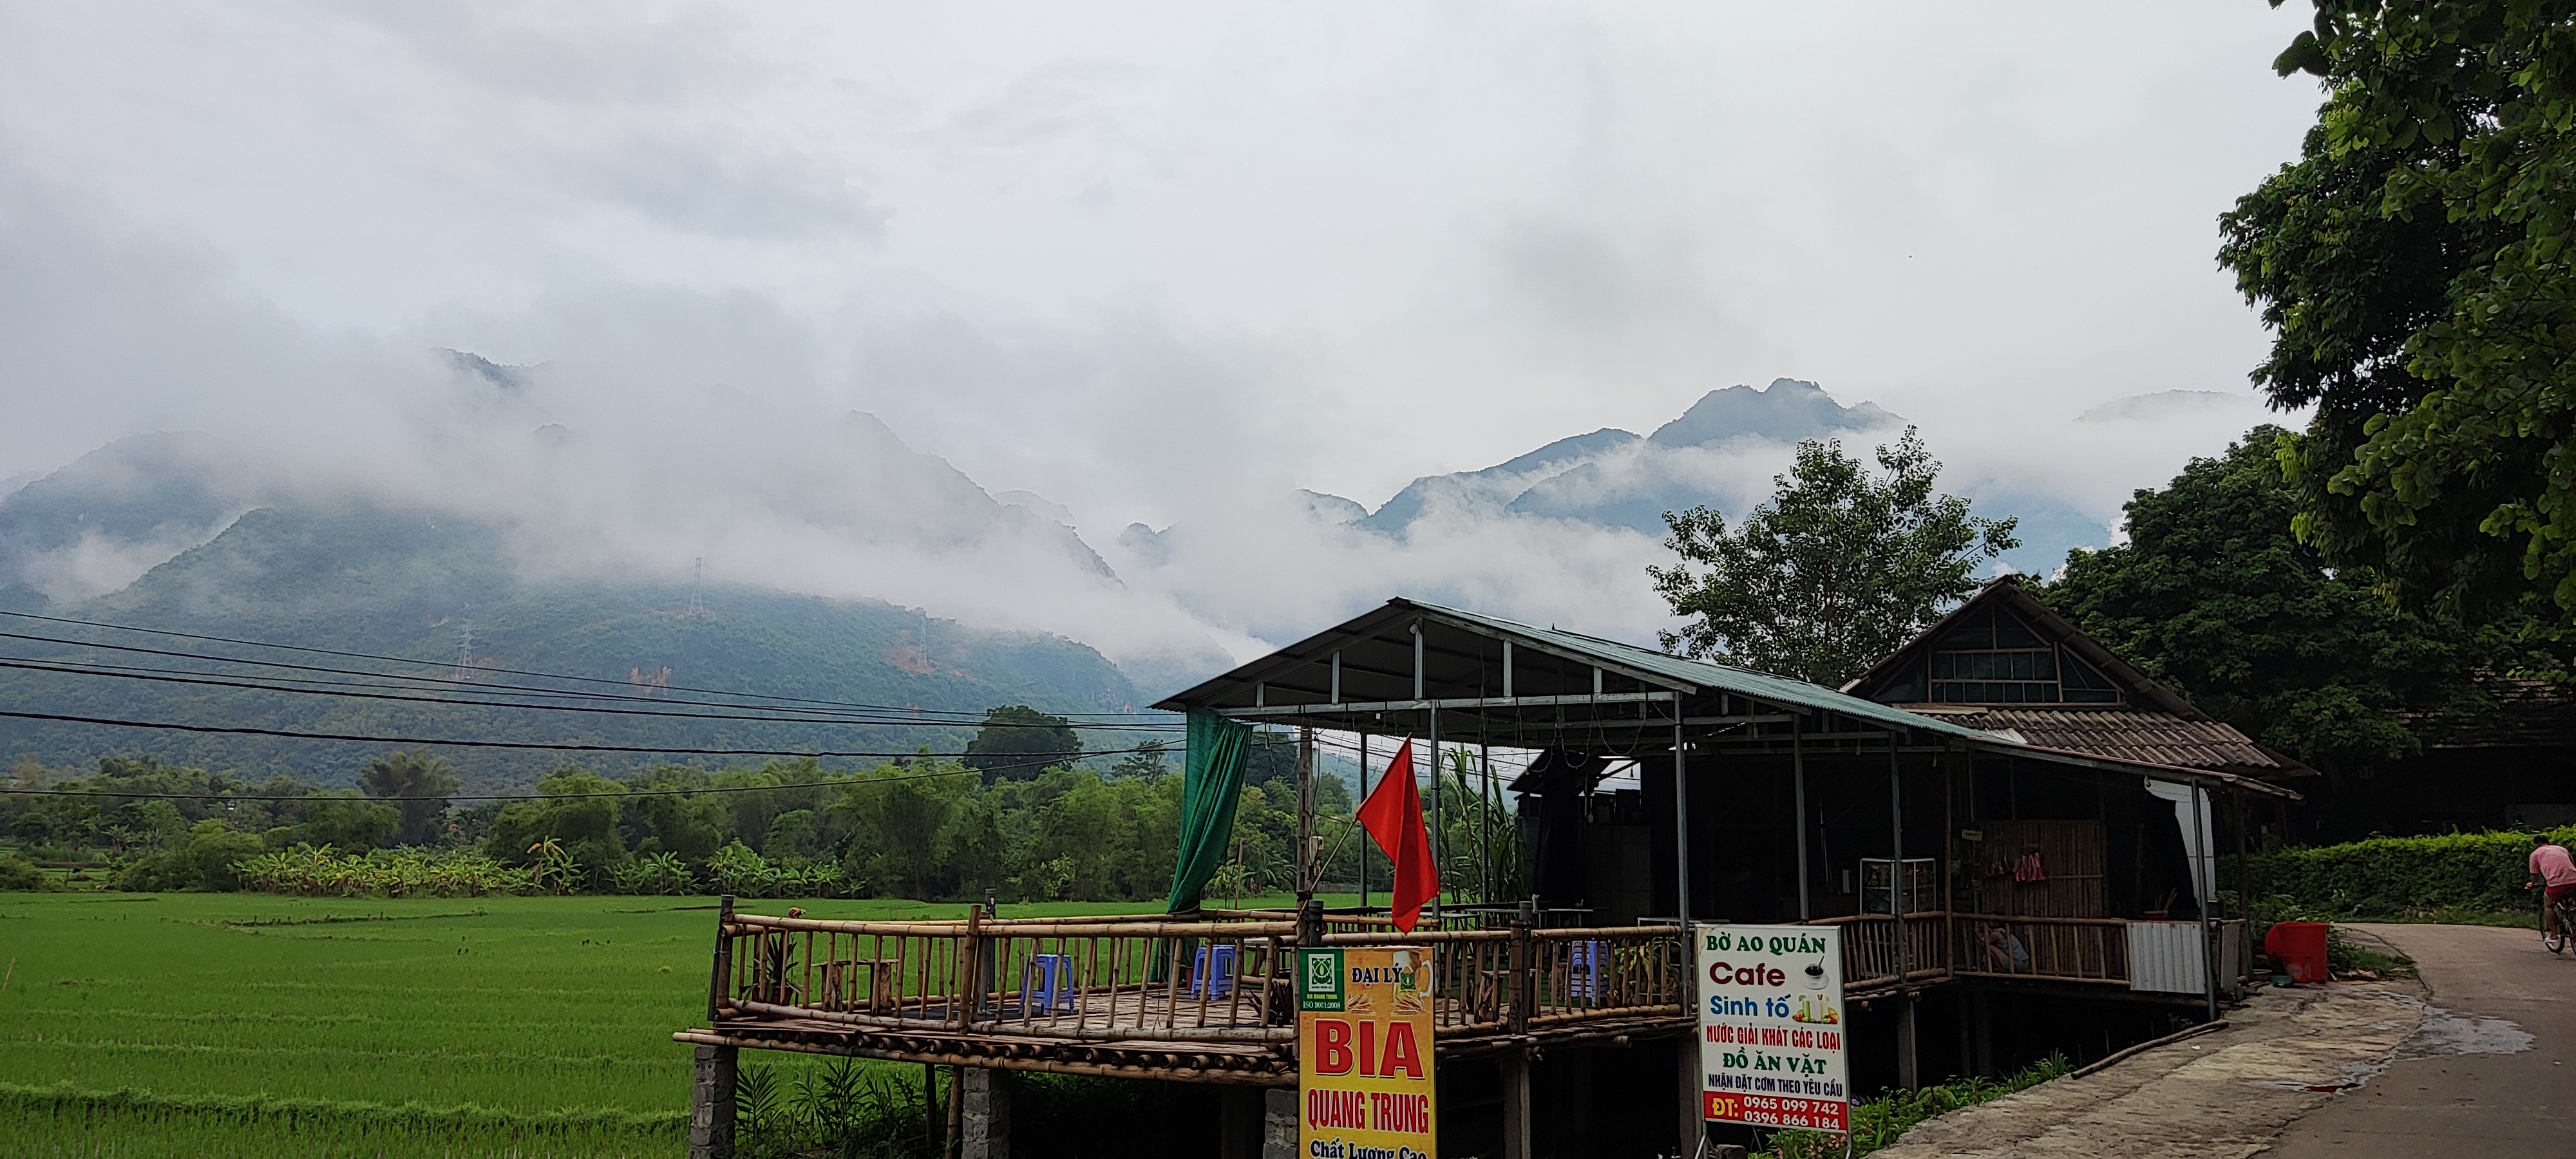
user: text: Lá cờ trong hình có màu gì?
assistant: text: Đỏ

user: text: Trong hình có bao nhiêu chiếc ghế nhựa màu xanh dương trên ban công tre của quán cà phê?
assistant: text: Ba

user: text: Biển hiệu màu vàng ở phía trước quán cà phê đang quảng cáo loại bia nào?
assistant: text: Biển hiệu màu vàng ở phía trước quán cà phê đang quảng cáo loại bia Bia Quang Trung.

user: text: Quán cà phê trong hình là một loại hình kinh doanh phổ biến ở vùng nông thôn Việt Nam. Nó thường phục vụ mục đích gì cho cả người dân địa phương và du khách?
assistant: text: Quán cà phê này là nơi để nghỉ chân, thưởng thức đồ uống (như cà phê, sinh tố) và đồ ăn nhẹ, đồng thời ngắm cảnh thiên nhiên (núi, cánh đồng lúa). Đây là một mô hình kinh doanh phổ biến ở các vùng du lịch nông thôn như Mai Châu, Hòa Bình, thu hút du khách tìm kiếm sự bình yên và khung cảnh đẹp.

user: text: Dựa vào thông tin trên biển hiệu và khung cảnh, quán cà phê này cung cấp những loại đồ uống và dịch vụ ăn uống nào, và loại phong cảnh nào chiếm ưu thế ở phía xa của bức ảnh?
assistant: text: Đồ uống và dịch vụ ăn uống: Quán phục vụ cà phê, sinh tố, các loại nước giải khát, đồ ăn vặt và nhận đặt cơm theo yêu cầu (ghi trên biển hiệu). Phong cảnh chiếm ưu thế ở phía xa: Phong cảnh núi non hùng vĩ bao phủ bởi mây mù và sương (đặc trưng của vùng núi Tây Bắc như Mai Châu, Hòa Bình) chiếm ưu thế ở phía xa.